Scarborough F.C.

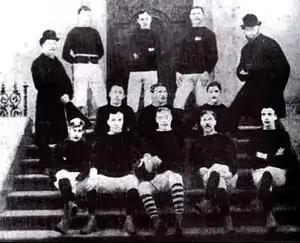
Scarborough squad of 1885

Scarborough first entered England's national cup competition, the FA Cup, in 1887. Before the club became professional, they spent their time competing in the Northern League.